Indiana in the War of 1812

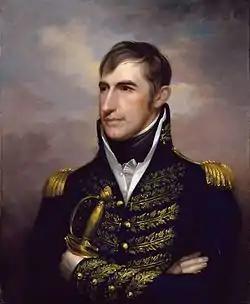
A portrait of William Henry Harrison

Just before the start of the war in June, Territorial Governor William Henry Harrison had left the territory for army reinforcements, leaving Secretary John Gibson to govern in his absence. As it became apparent that hostilities would soon break out, Gibson ordered the militia to organize and sent emergency riders to inform Harrison of the situation and to return him to the territory as soon as possible. July and August gave Harrison several impediments to defending Indiana. First, Chief Little Turtle died on July 14, which meant that the United States lost one of the Indian leaders they could rely on to maintain peace. This was followed three days later by British forces gaining control of Lake Michigan by the capture of the American fort at Mackinac Island. The Potawatomi allies of the British captured Fort Dearborn at what is now Chicago on August 15, massacring the defenders of the fort, including William Wells, the adopted son of Little Turtle. The British and their allies captured Fort Detroit on August 16, putting British forces on the northern border of Indiana. On August 18 the Indians led by Tecumseh refused to listen to Harrison's request for a peace council.